Pierre Trudeau

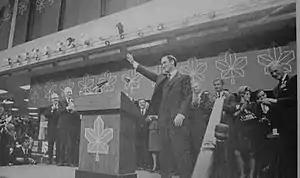
Trudeau at the Liberal convention after winning the leadership

As Justice Minister and Attorney General, Trudeau was responsible for introducing the landmark "Criminal Law Amendment Act", an omnibus bill whose provisions included, among other things, the decriminalization of homosexual acts between consenting adults, new gun ownership restrictions and the legalization of contraception, abortion and lotteries, as well as the authorization of breathalyzer tests on suspected drunk drivers. Trudeau famously defended the segment of the bill decriminalizing homosexual acts by telling reporters that "there's no place for the state in the bedrooms of the nation", adding that "what's done in private between adults doesn't concern the Criminal Code". Trudeau paraphrased the term from Martin O'Malley's editorial piece in "The Globe and Mail" on December 12, 1967. Trudeau also liberalized divorce laws, and clashed with Quebec Premier Daniel Johnson, Sr. during constitutional negotiations.